Douglas A-20 Havoc

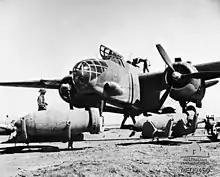
Douglas Boston Mk III bomber of 24 Squadron, South African Air Force, in Libya during the Western Desert campaign in June 1942.

After the Fall of France, there were still a substantial number of DB-7s which had not yet been delivered to the "Armée de l'Air." The remainder of the order which was to have been delivered to France was instead taken up by the UK via the British Purchasing Commission. In the course of the war, 24 squadrons operated the Boston in Britain, the Mediterranean and North Africa.